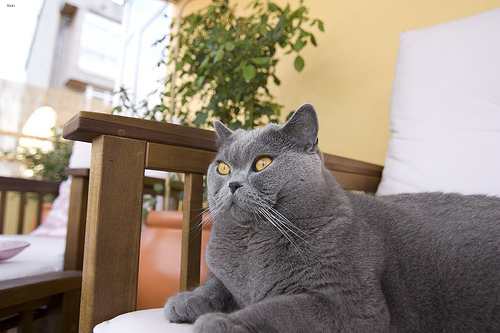
Animal: cat
Breed: British Shorthair